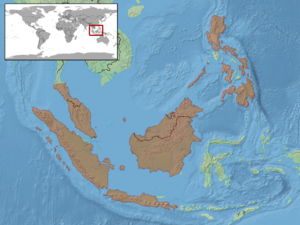
Boiga cynodon est une espèce de serpents de la famille des Colubridae.